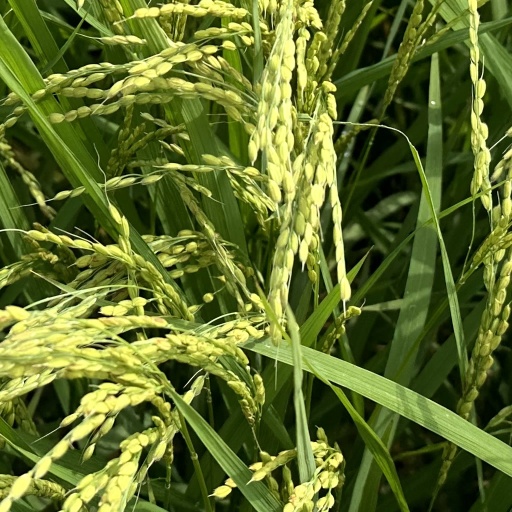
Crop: rice